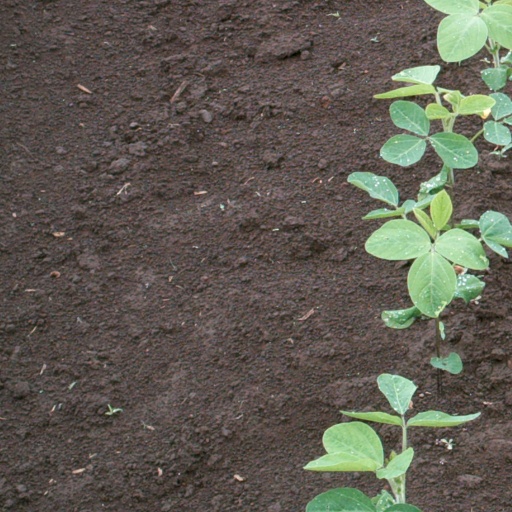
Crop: soybean